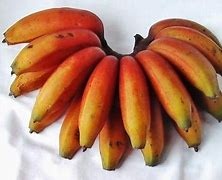
Label: banana